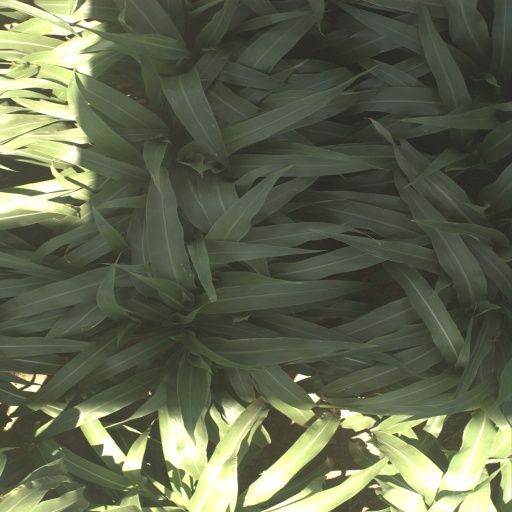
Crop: sorghum